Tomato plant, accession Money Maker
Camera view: horizontal (90 deg, fisheye); turntable rotation: 30 degrees
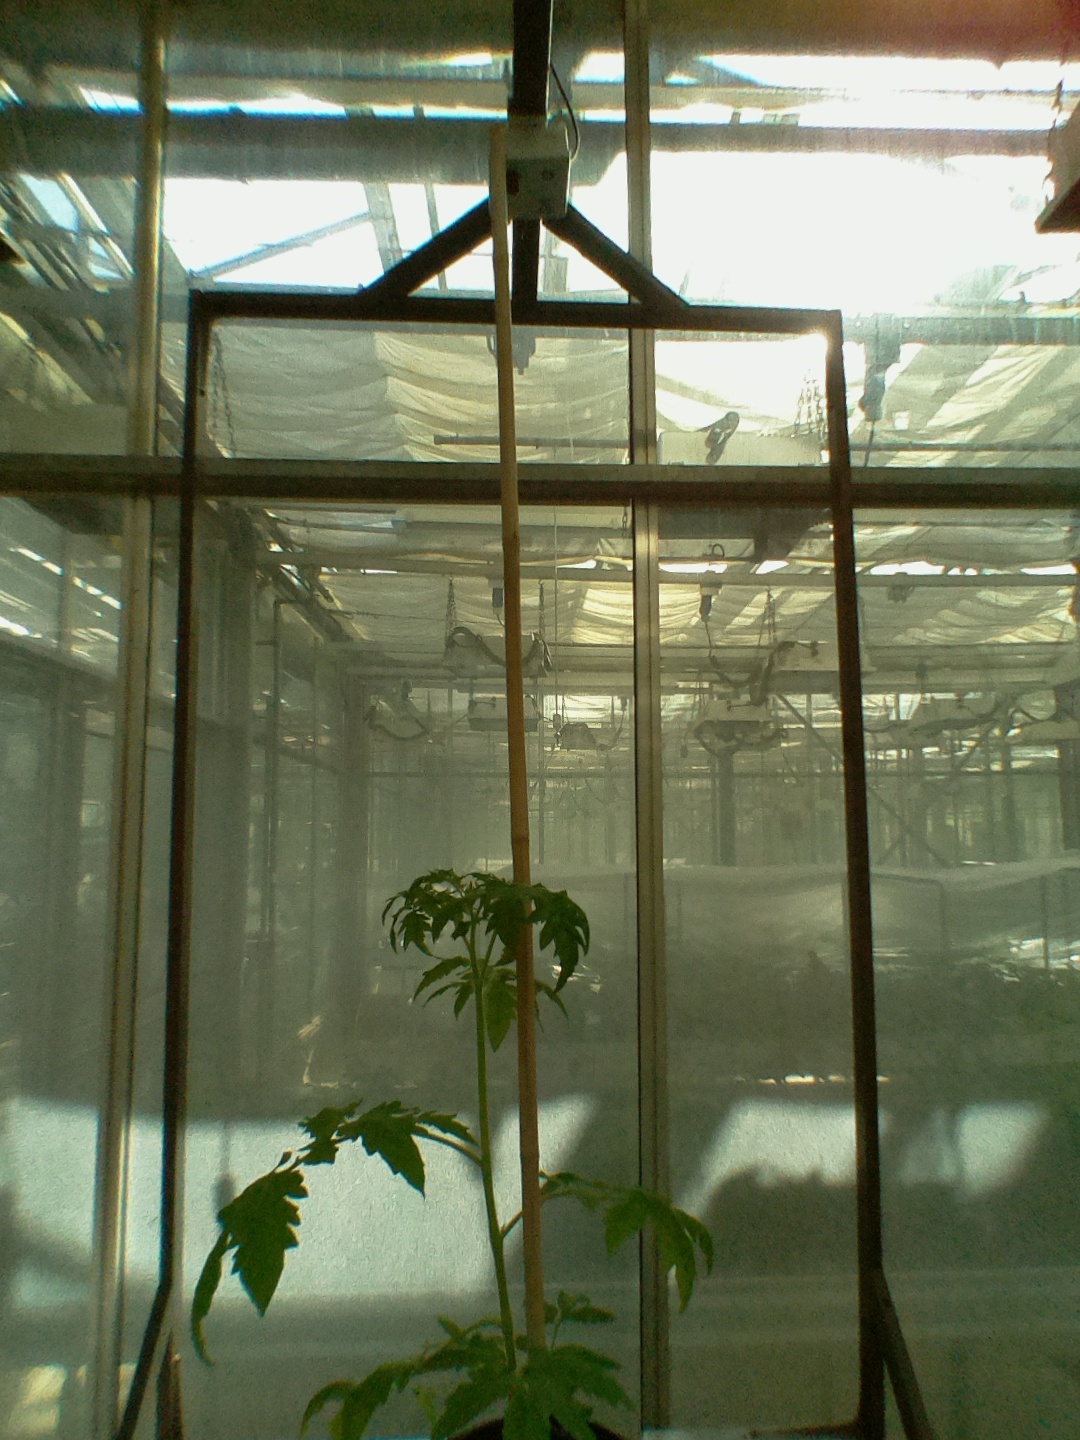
BBCH growth stage 15: 10 of true leaves visible